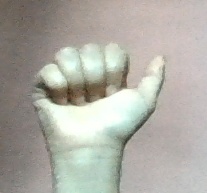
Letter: dhad